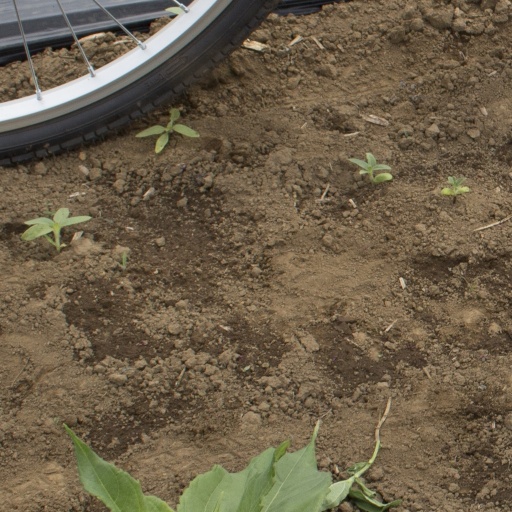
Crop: Jerusalem artichoke